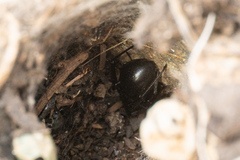
Species: Lactrodectus_hesperus